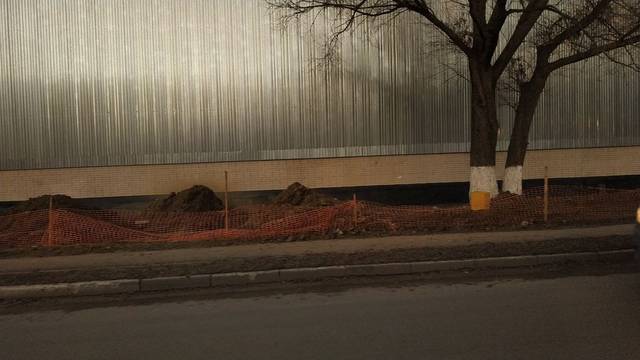
Region: Russia
Coordinates: 55.408, 37.577